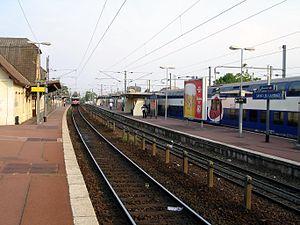
Gare de Saint-Leu-la-Forêt (Val-d'Oise), France
La gare de Saint-Leu-la-Forêt est une gare ferroviaire française de la ligne d'Ermont - Eaubonne à Valmondois, située dans la commune de Saint-Leu-la-Forêt.
La ligne H du Transilien, plus souvent simplement dénommée ligne H, est une ligne de trains de banlieue qui dessert le nord-ouest de l'Île-de-France, essentiellement le département du Val-d'Oise. Elle relie Paris-Nord à Luzarches, Pontoise et Persan - Beaumont par Montsoult - Maffliers et par Valmondois. Elle comporte également une branche transversale reliant Pontoise à Creil par Valmondois et Persan - Beaumont.